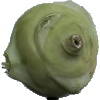
Label: Kohlrabi 1